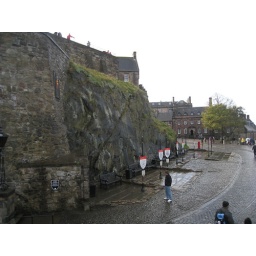
wall to the south of the argyle battery. that's the governor's house in the background.